The Little Girl I Once Knew

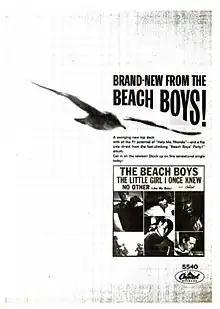
Advertisement for "The Little Girl I Once Knew", published in "Billboard" magazine in November 1965

On November 22, 1965, Capitol Records released "The Little Girl I Once Knew" as a single, backed by the group's cover of "There's No Other (Like My Baby)" from "Beach Boys' Party!" After the previous two Beach Boys singles, which peaked within the top 5, "The Little Girl I Once Knew" had a more lukewarm commercial reception, reaching #15 on the "Cash Box" chart and #20 on "Billboard". Since radio stations preferred to avoid dead air time, the song was poorly received by disc jockeys, which contributed to its lower chart placement.